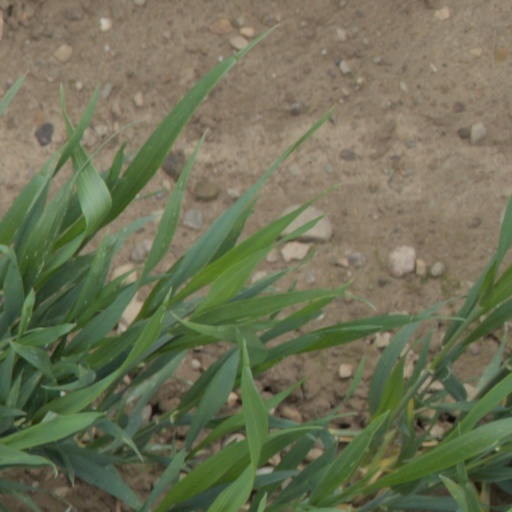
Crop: wheat